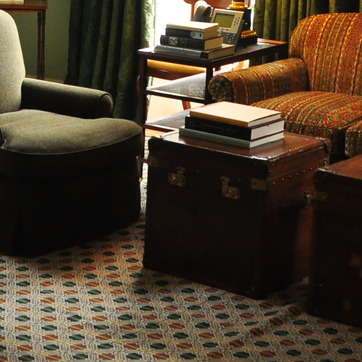
Material: metal